Repco

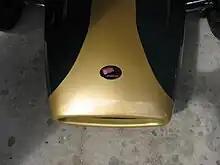
Repco Brabham badge on the nose of a Repco Brabham BT6 racing car

When Jack Brabham began building racing cars in England he named his cars Repco Brabhams, the result of a sponsorship deal between Brabham and Repco. This name was applied regardless of the engine used, and the arrangement existed through to the end of the 1960s. The agreement saw Repco's international marketing of its automotive parts and service equipment supported by Brabham's racing achievements.